Velocette LE

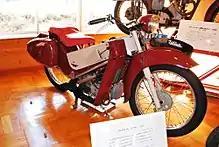
1955 Mk II

Launched in 1951 the Mk II had a engine, giving an extra , and strengthened bearings. Sales remained poor, however, and the company had to reduce the price. The clutch was upgraded, and an Amal 363 monobloc carburetor replaced the standard unit. The rear swinging arm was uprated with cast aluminium to improve rigidity, and the brakes were improved.